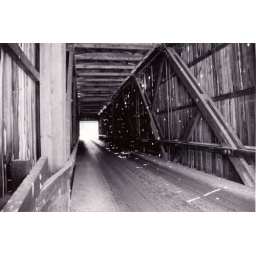
A wooden covered bridge in Oregon.